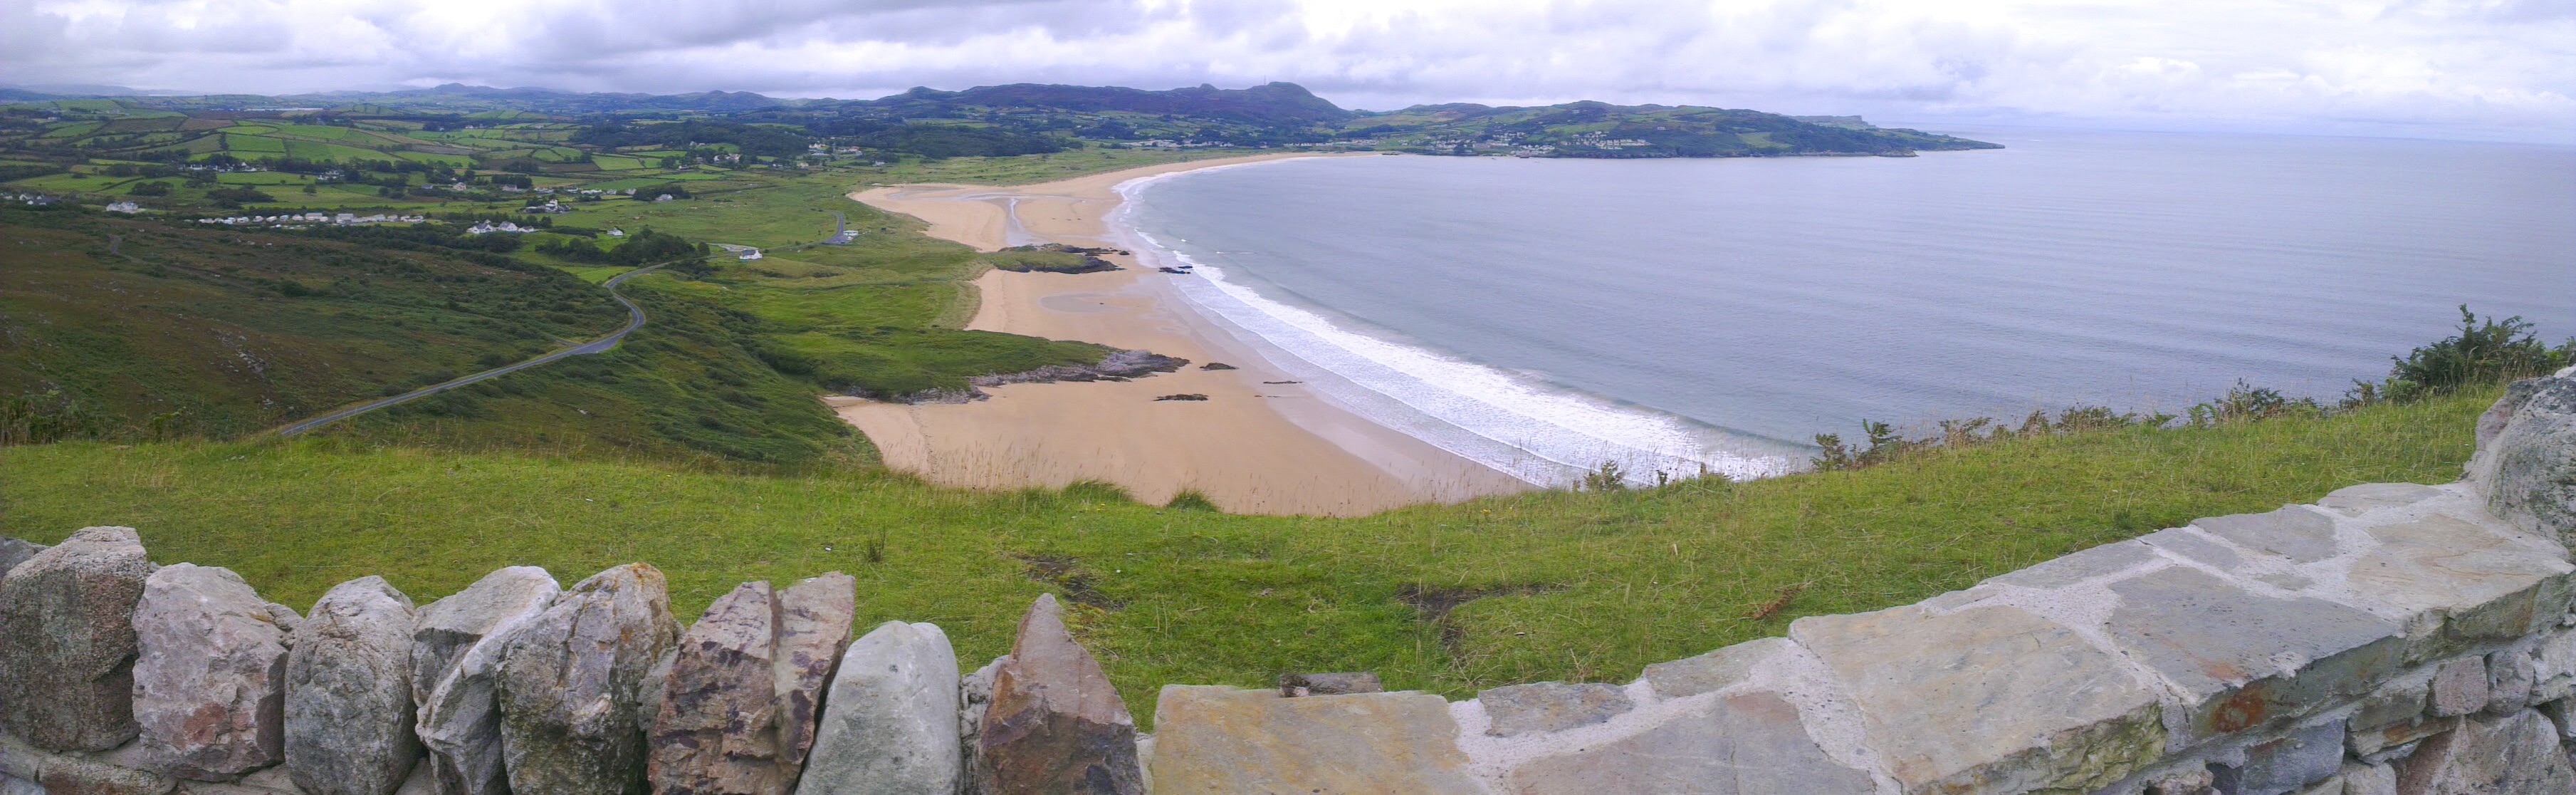
beach, landscape, sea, coast, nature, ocean, view, panorama, summer, cliff, surf, seascape, reservoir, tourism, terrain, plateau, ireland, sea shore, landform